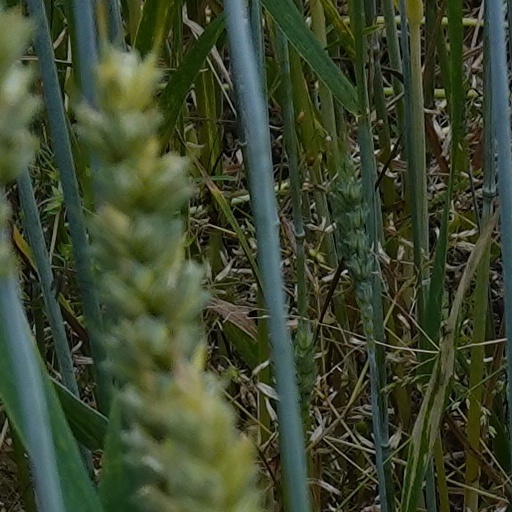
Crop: wheat